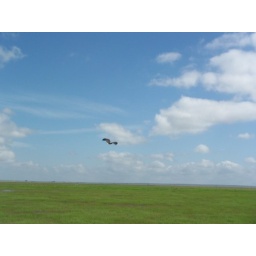
bird in blue